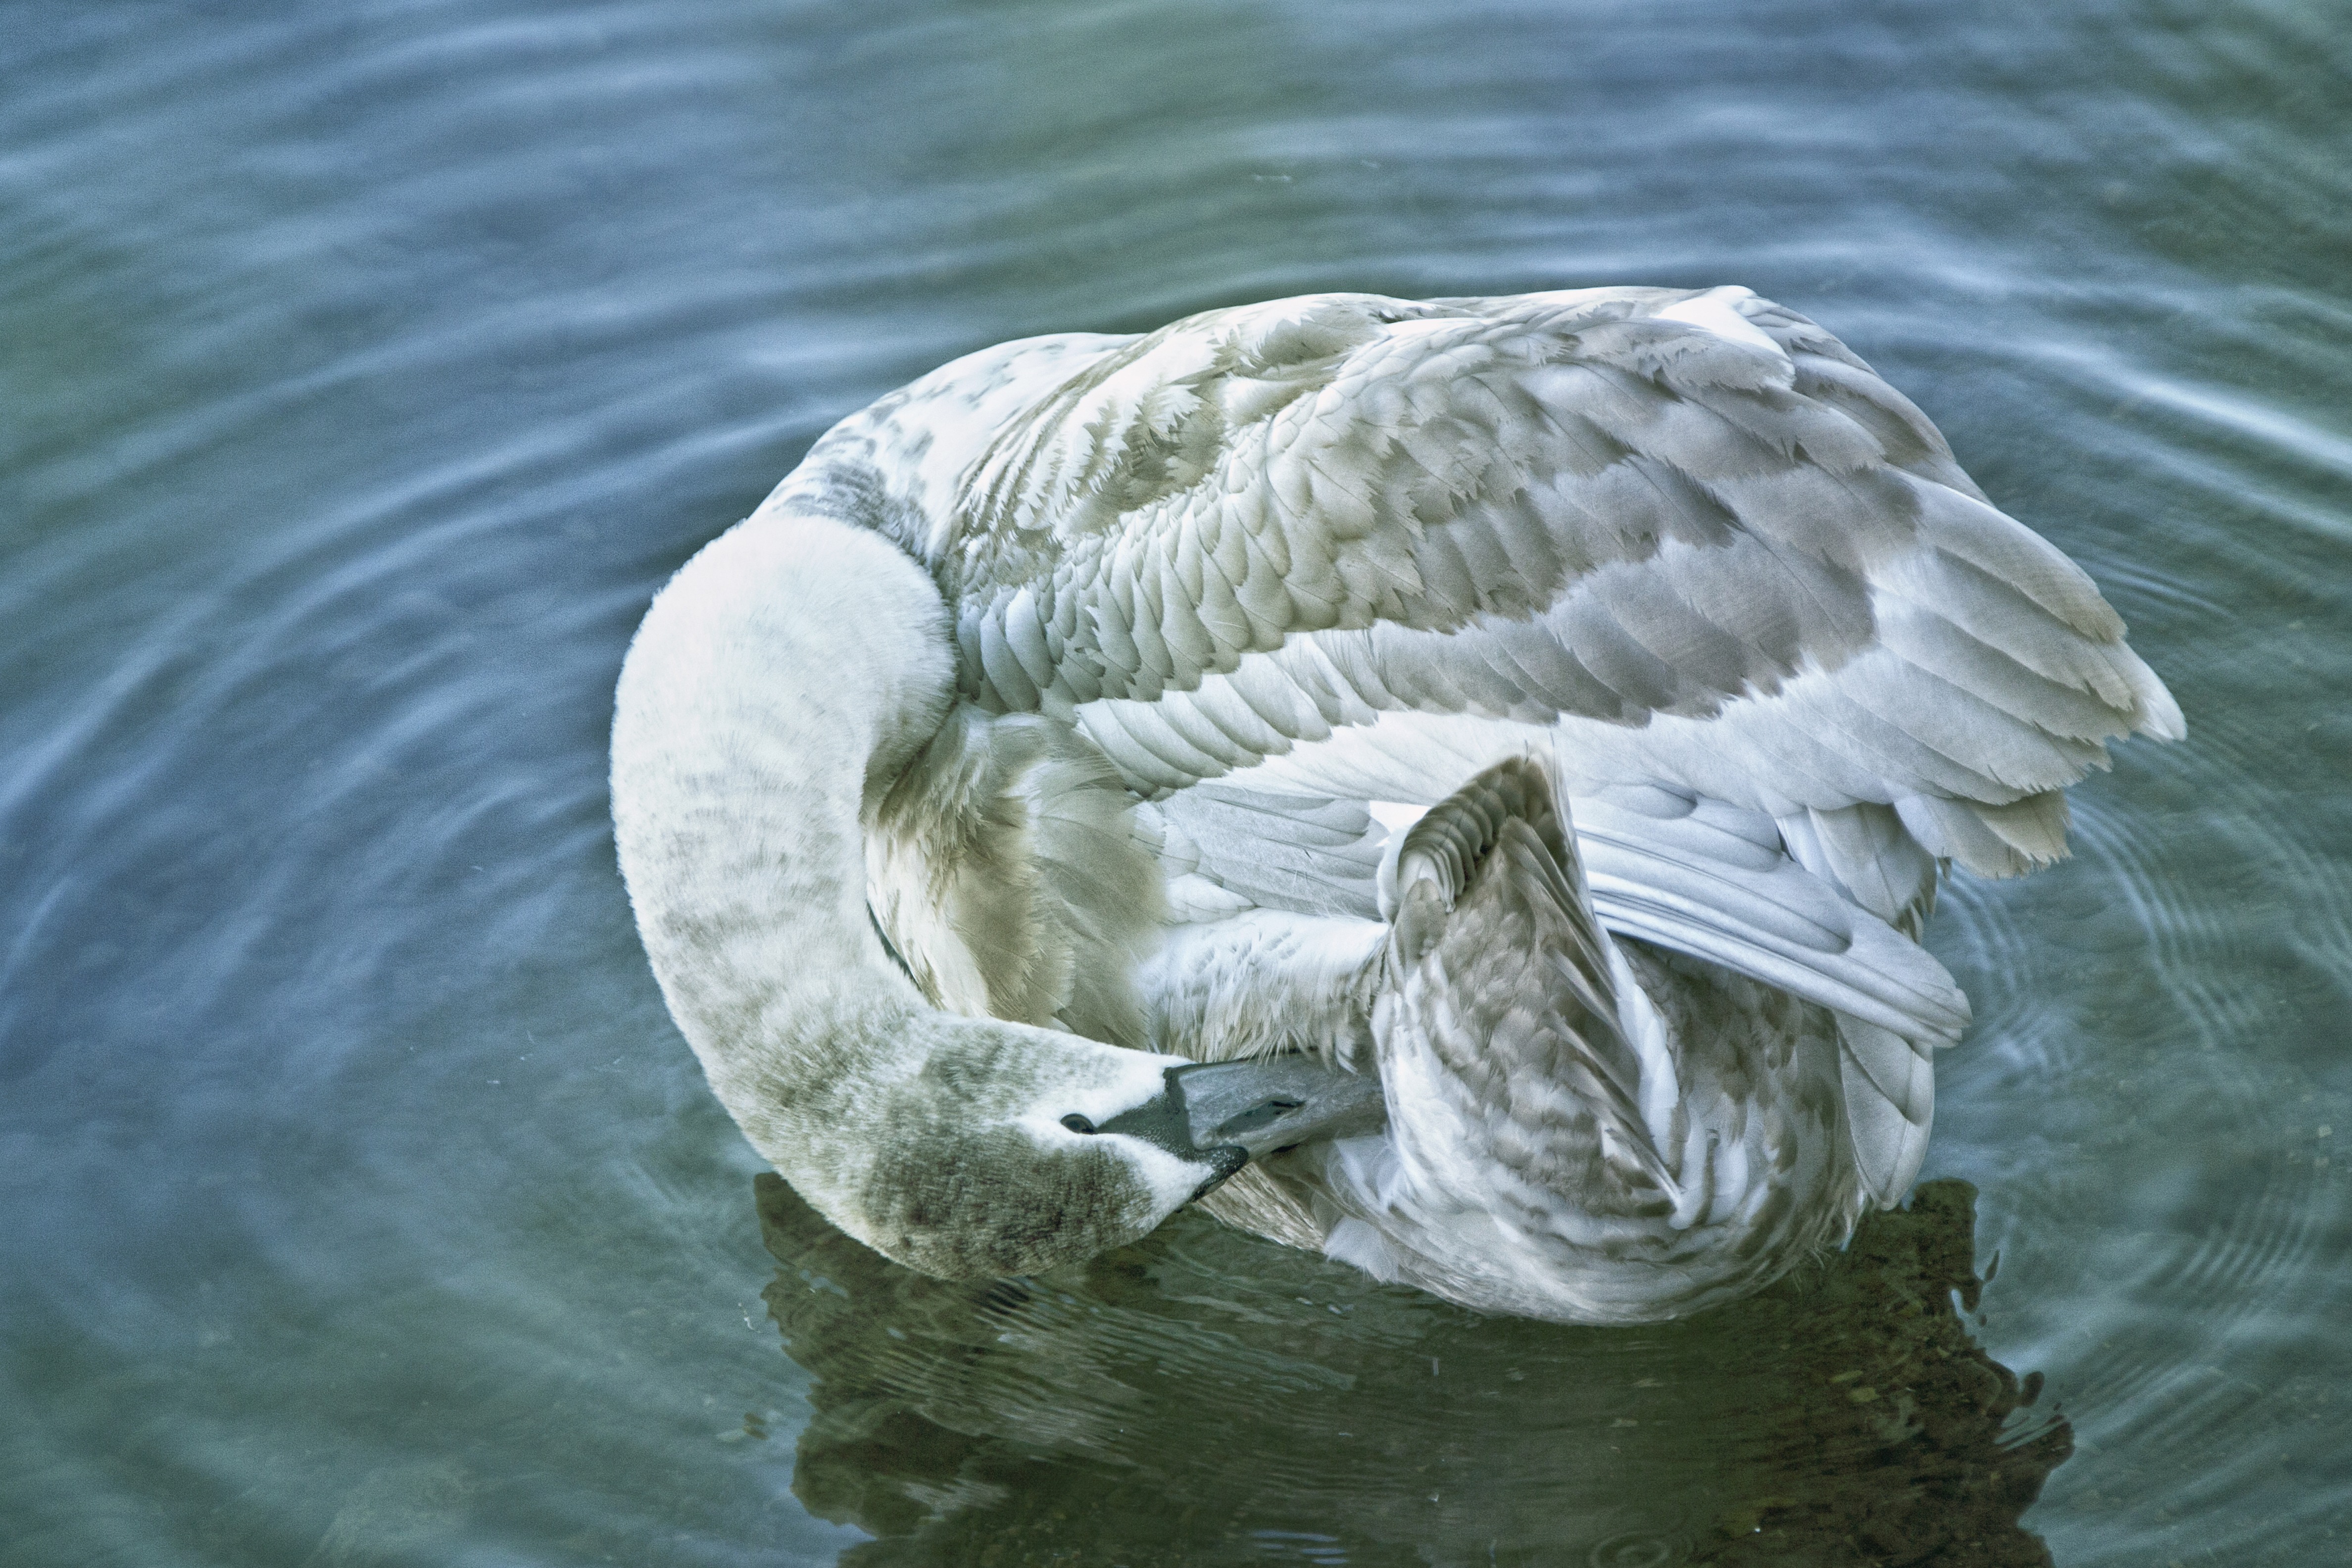
water, bird, wing, animal, beak, swan, vertebrate, waterfowl, waters, water bird, young swan, ducks geese and swans